Rath Melsigi

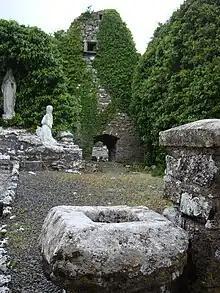
Mayo Abbey

A number of ecclesiastical settlements were established in 7th century Ireland that accommodated European monks, in particular Anglo-Saxon monks. Around 668 Bishop Colman, resigned his see at Lindisfarne, and returned to Ireland. Less than three years later he erected an abbey in County Mayo, exclusively for the English monks in Mayo, subsequently known as "Maigh Eo na Saxain" ("Mayo of the Saxons").